2021 ICC World Test Championship final

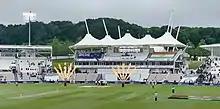
Players and match officials gathering in the field ahead of the start of Day 2 of the inaugural WTC Final

India and New Zealand qualified for the final as the top two teams in the league stage of the 2019–2021 ICC World Test Championship. Due to the COVID-19 pandemic and multiple series being postponed, the league standings were determined by percentage of points earned. On 2 February 2021, Australia postponed their away series against South Africa, resulting in a guaranteed berth in the final for New Zealand. On 6 March 2021, India also confirmed their berth for the final, after beating England by 3–1 in a home Test series.